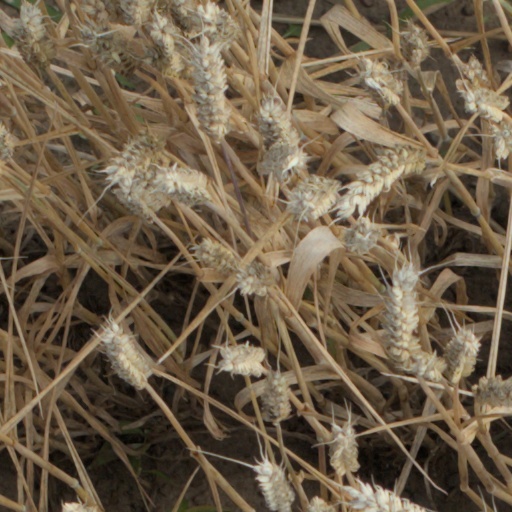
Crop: wheat